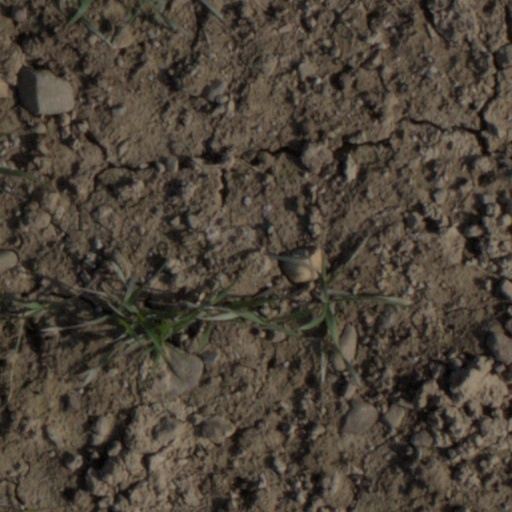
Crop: wheat